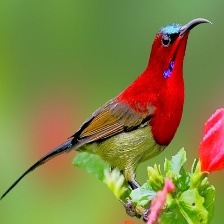
Species: CRIMSON SUNBIRD
Scientific name: AETHOPYGA SIPARAJA